Nether Providence Township, Pennsylvania

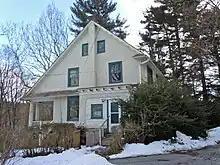
The house of Anna Howard Shaw in Moylan

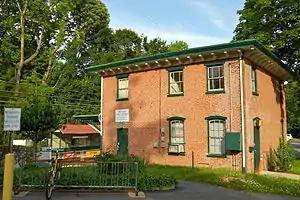
Moylan-Rose Valley SEPTA station

Moylan is an unincorporated community, founded on the land and tax reform principles of Henry George, located partially in Nether Providence township and partially in Rose Valley Borough. It is home to the Moylan – Rose Valley commuter train station on the Media/Wawa Line, which is located on Manchester Avenue. To the north Moylan borders the township of Upper Providence and the unincorporated community of South Media. The southern boundary is sometimes disputed, but it is approximately Rose Valley Road.